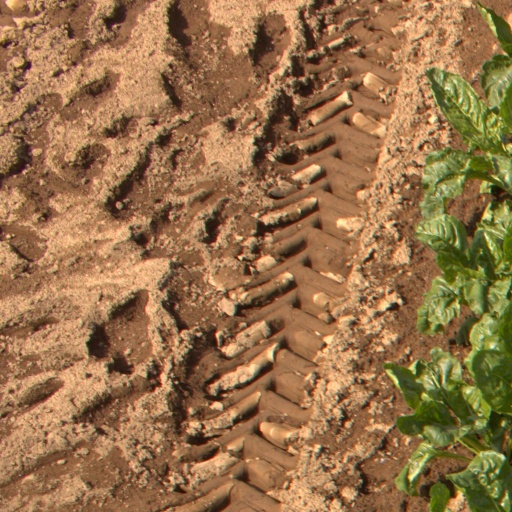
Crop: sugar beet